The Grand Duke's Finances (1934 film)

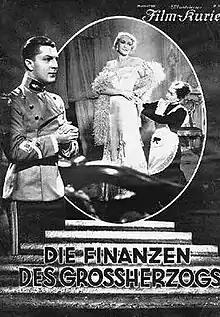

The Grand Duke's Finances is a 1934 German comedy film directed by Gustaf Gründgens and starring Viktor de Kowa, Hilde Weissner and Heinz Rühmann. It is a remake of the 1924 silent film of the same name by F. W. Murnau. The film was made at the Staaken Studios in Berlin while location shooting took place in Madeira and Tenerife. The film's sets were designed by the art director Franz Schroedter.